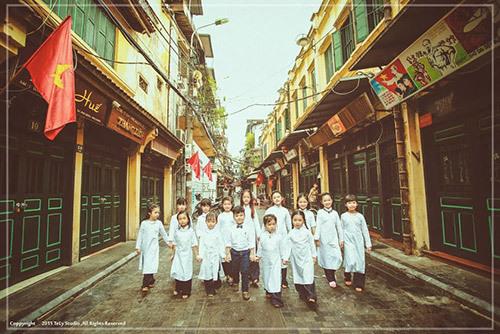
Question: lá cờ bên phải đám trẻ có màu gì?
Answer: lá cờ có màu đỏ và màu vàng